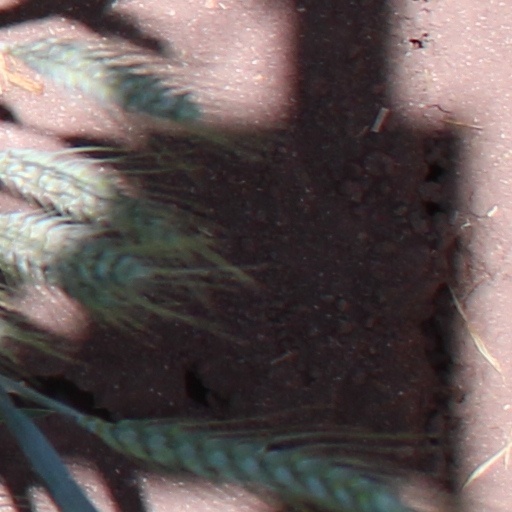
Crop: wheat